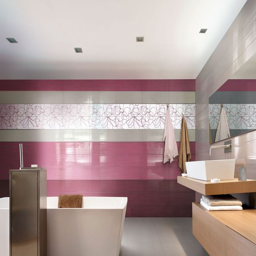
the mosaic tiles and decorative pieces accompanying these collections are freely modular , so they can be applied with colours to create backdrops , vertical columns , and horizontal bands , but also for mosaic laying .